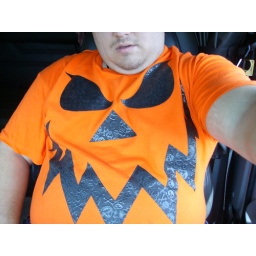
I found this shirt in Wally-mart... kind of a cross between a pumpkin and a demented Charlie Brown shirt &amp;gt;:-D